Jon R. Cavaiani

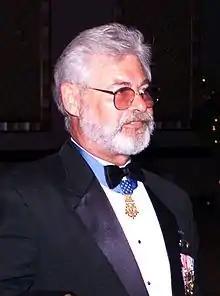
Cavaiani in 2004

Jonathan Robert Cavaiani (2 August 1943 – 29 July 2014) was a United States Army soldier and a recipient of the United States military's highest decoration, the Medal of Honor, for his actions in the Vietnam War.